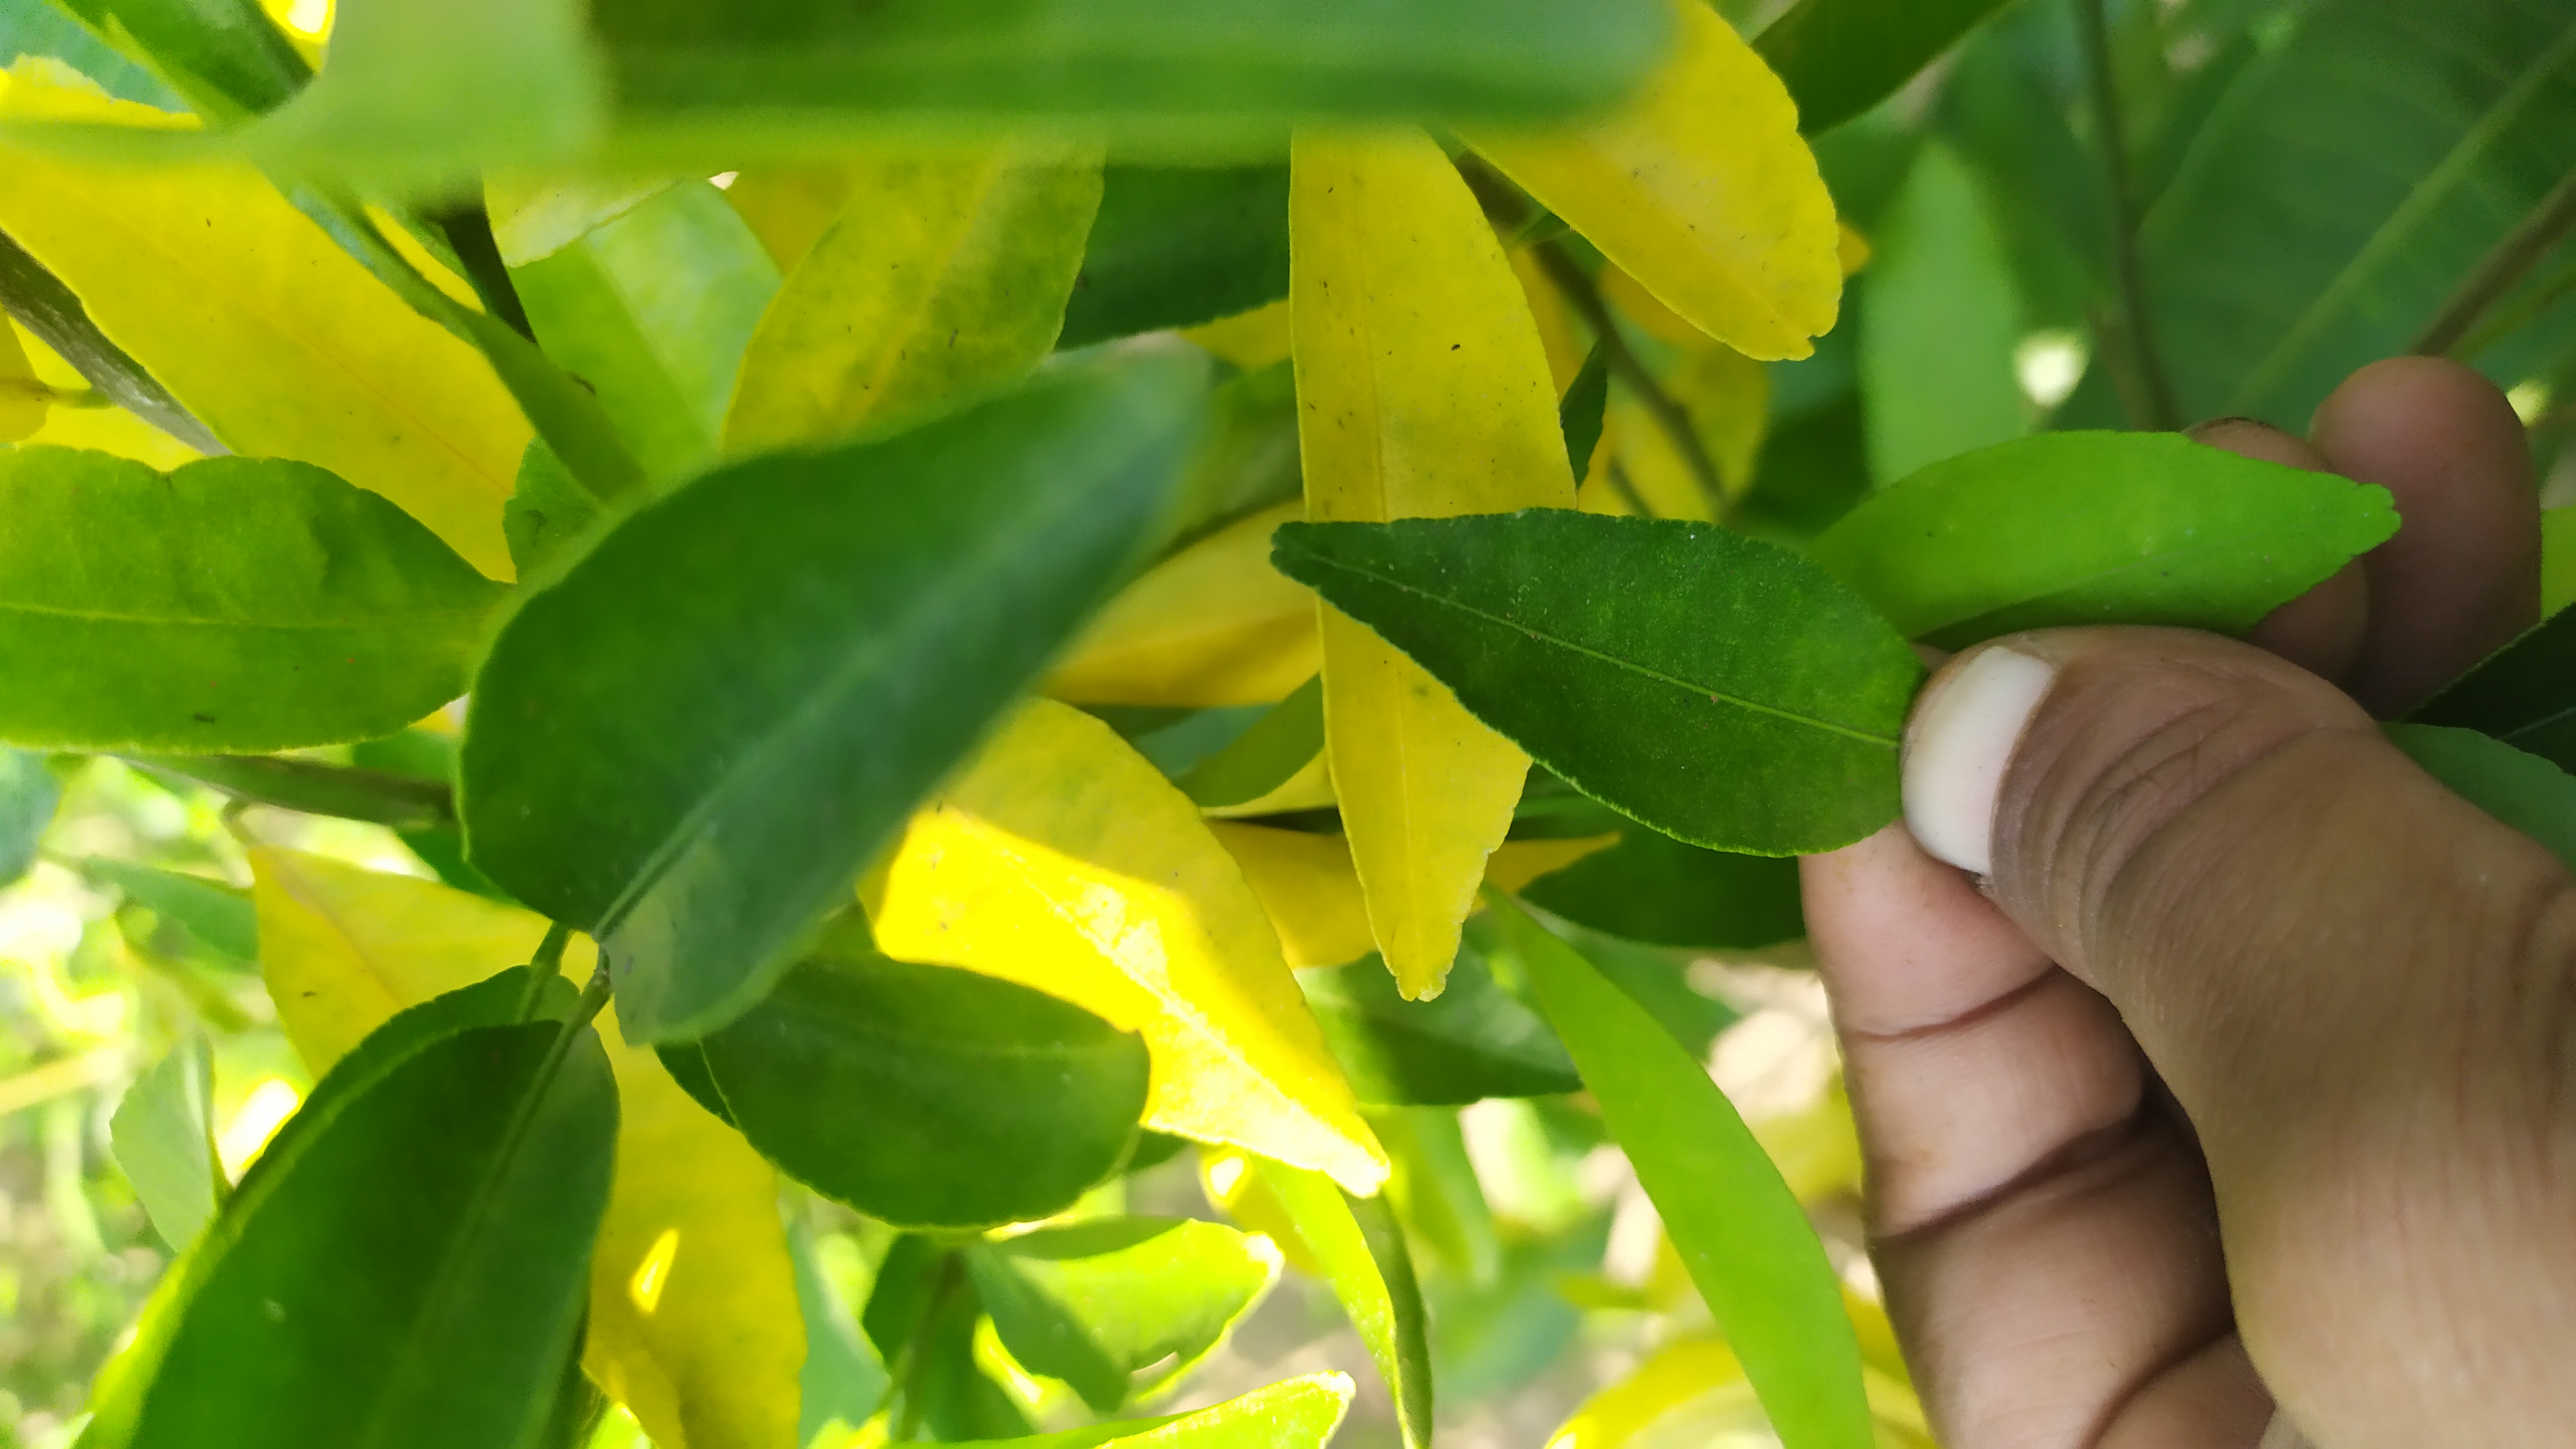
Mandarin leaf variety: Mandaring